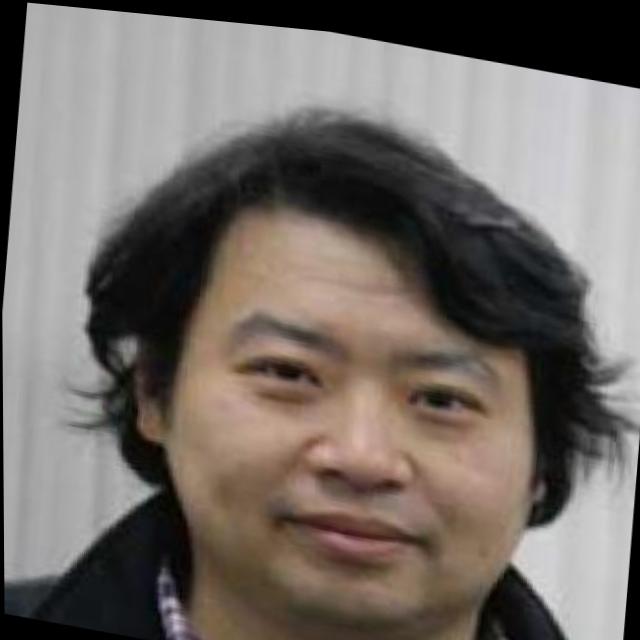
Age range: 21-44